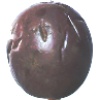
Label: passion_fruit